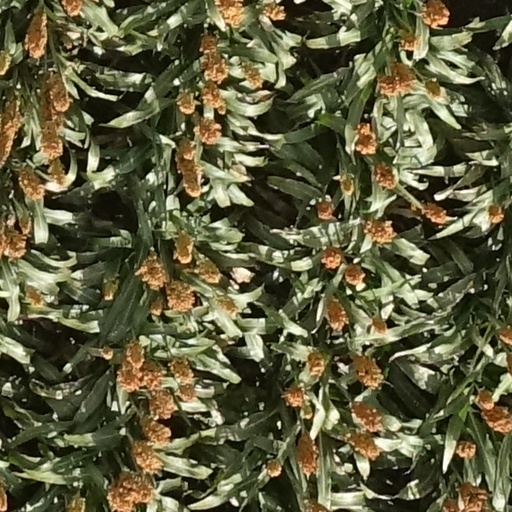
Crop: sorghum